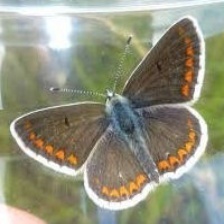
Species: BROWN ARGUS
Butterfly family (ImageNet category): lycaenid_butterfly